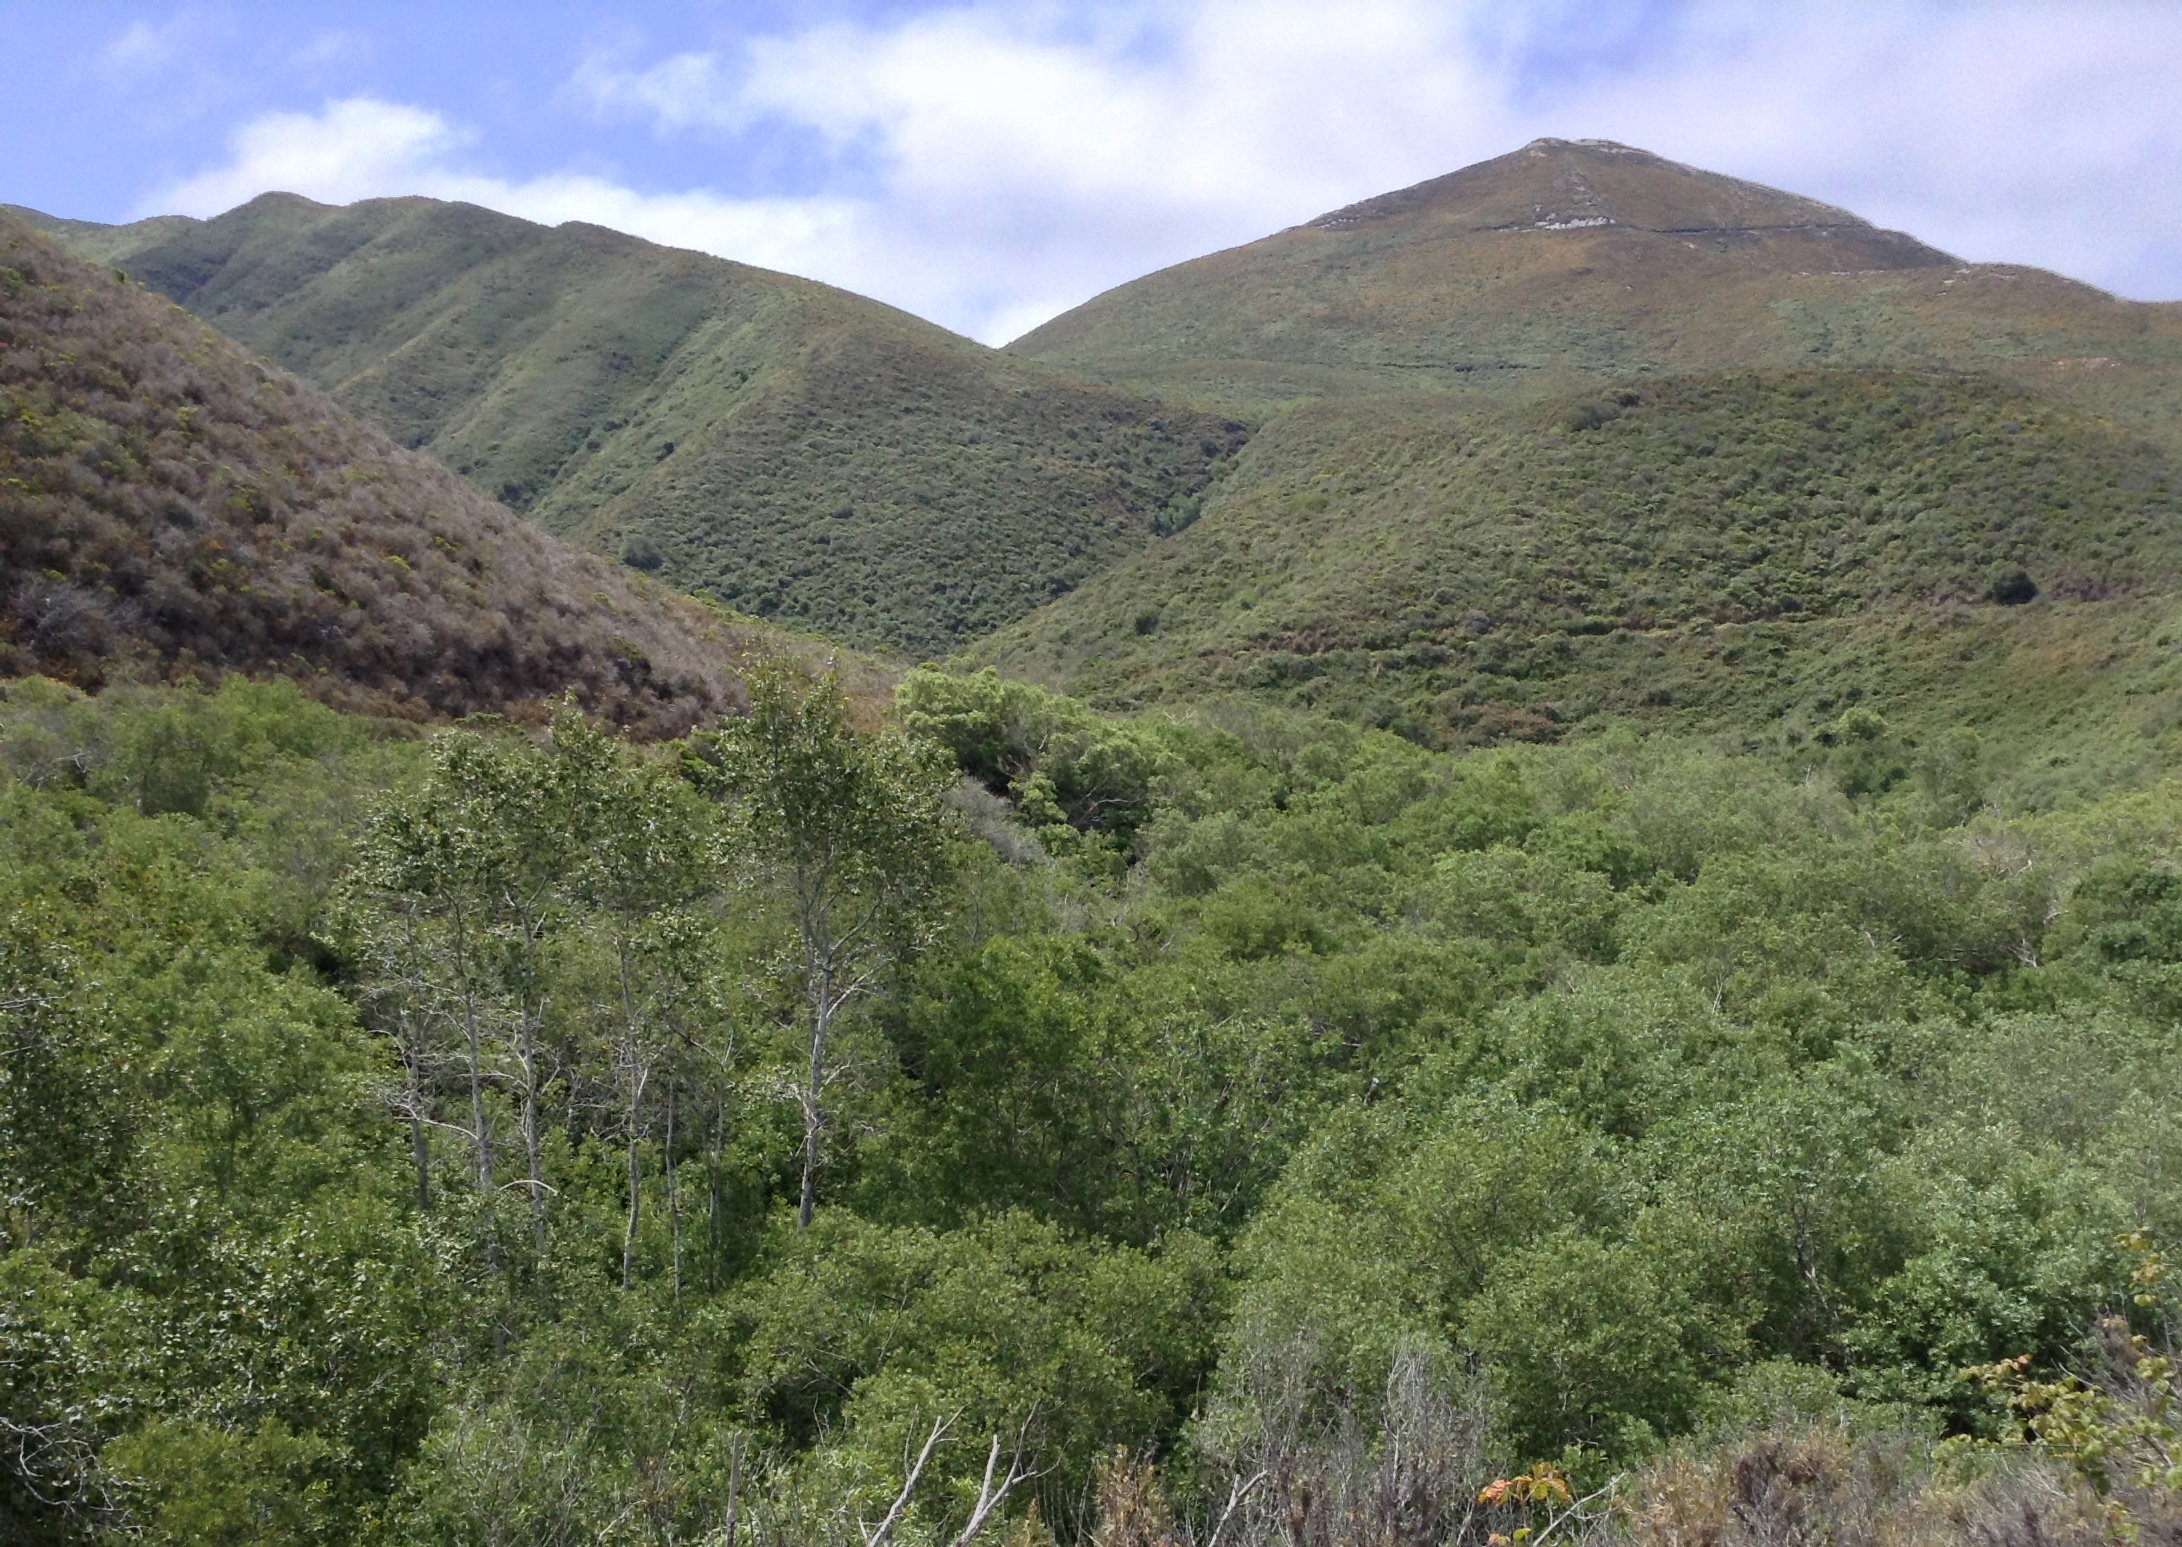
landscape, tree, forest, wilderness, walking, mountain, trail, hill, adventure, valley, mountain range, highland, ridge, geology, vegetation, plateau, fell, habitat, ecosystem, califcentralcoast, califstateparks, montanadeorostatepark, joycecory, valenciapeak, islaycreek, reservoirflatstrail, mountain pass, natural environment, geographical feature, mountainous landforms, shrubland